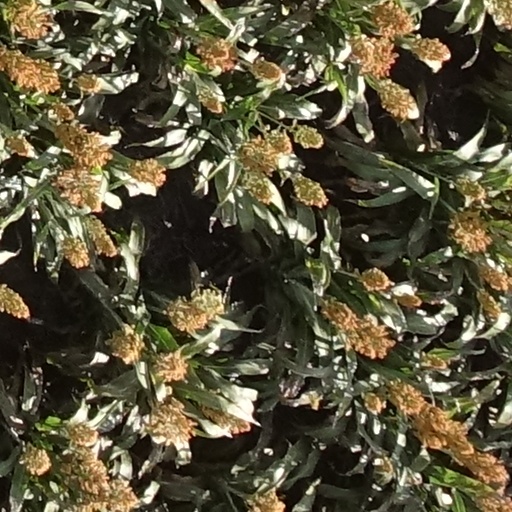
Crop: sorghum